N165

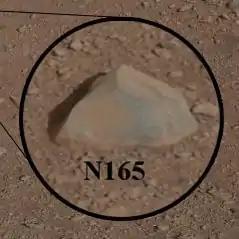
"Coronation" rock on Mars – the first target of the ChemCam laser analyzer on the "Curiosity" rover (August 17, 2012)

N165 ("Coronation" rock) is a rock on the surface of Aeolis Palus in Gale Crater on the planet Mars near the landing site ("Bradbury Landing") of the "Curiosity" rover. The "approximate" site coordinates are: .